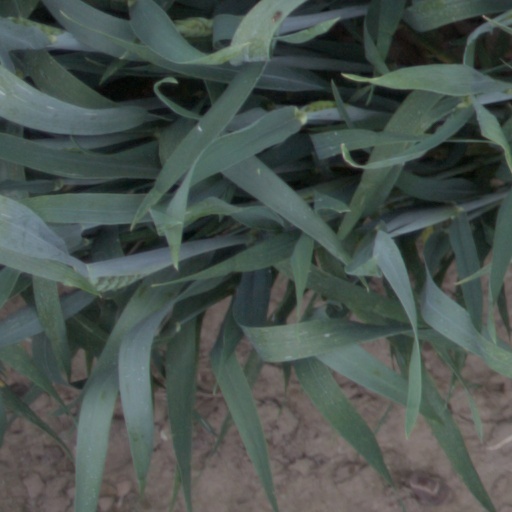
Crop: wheat